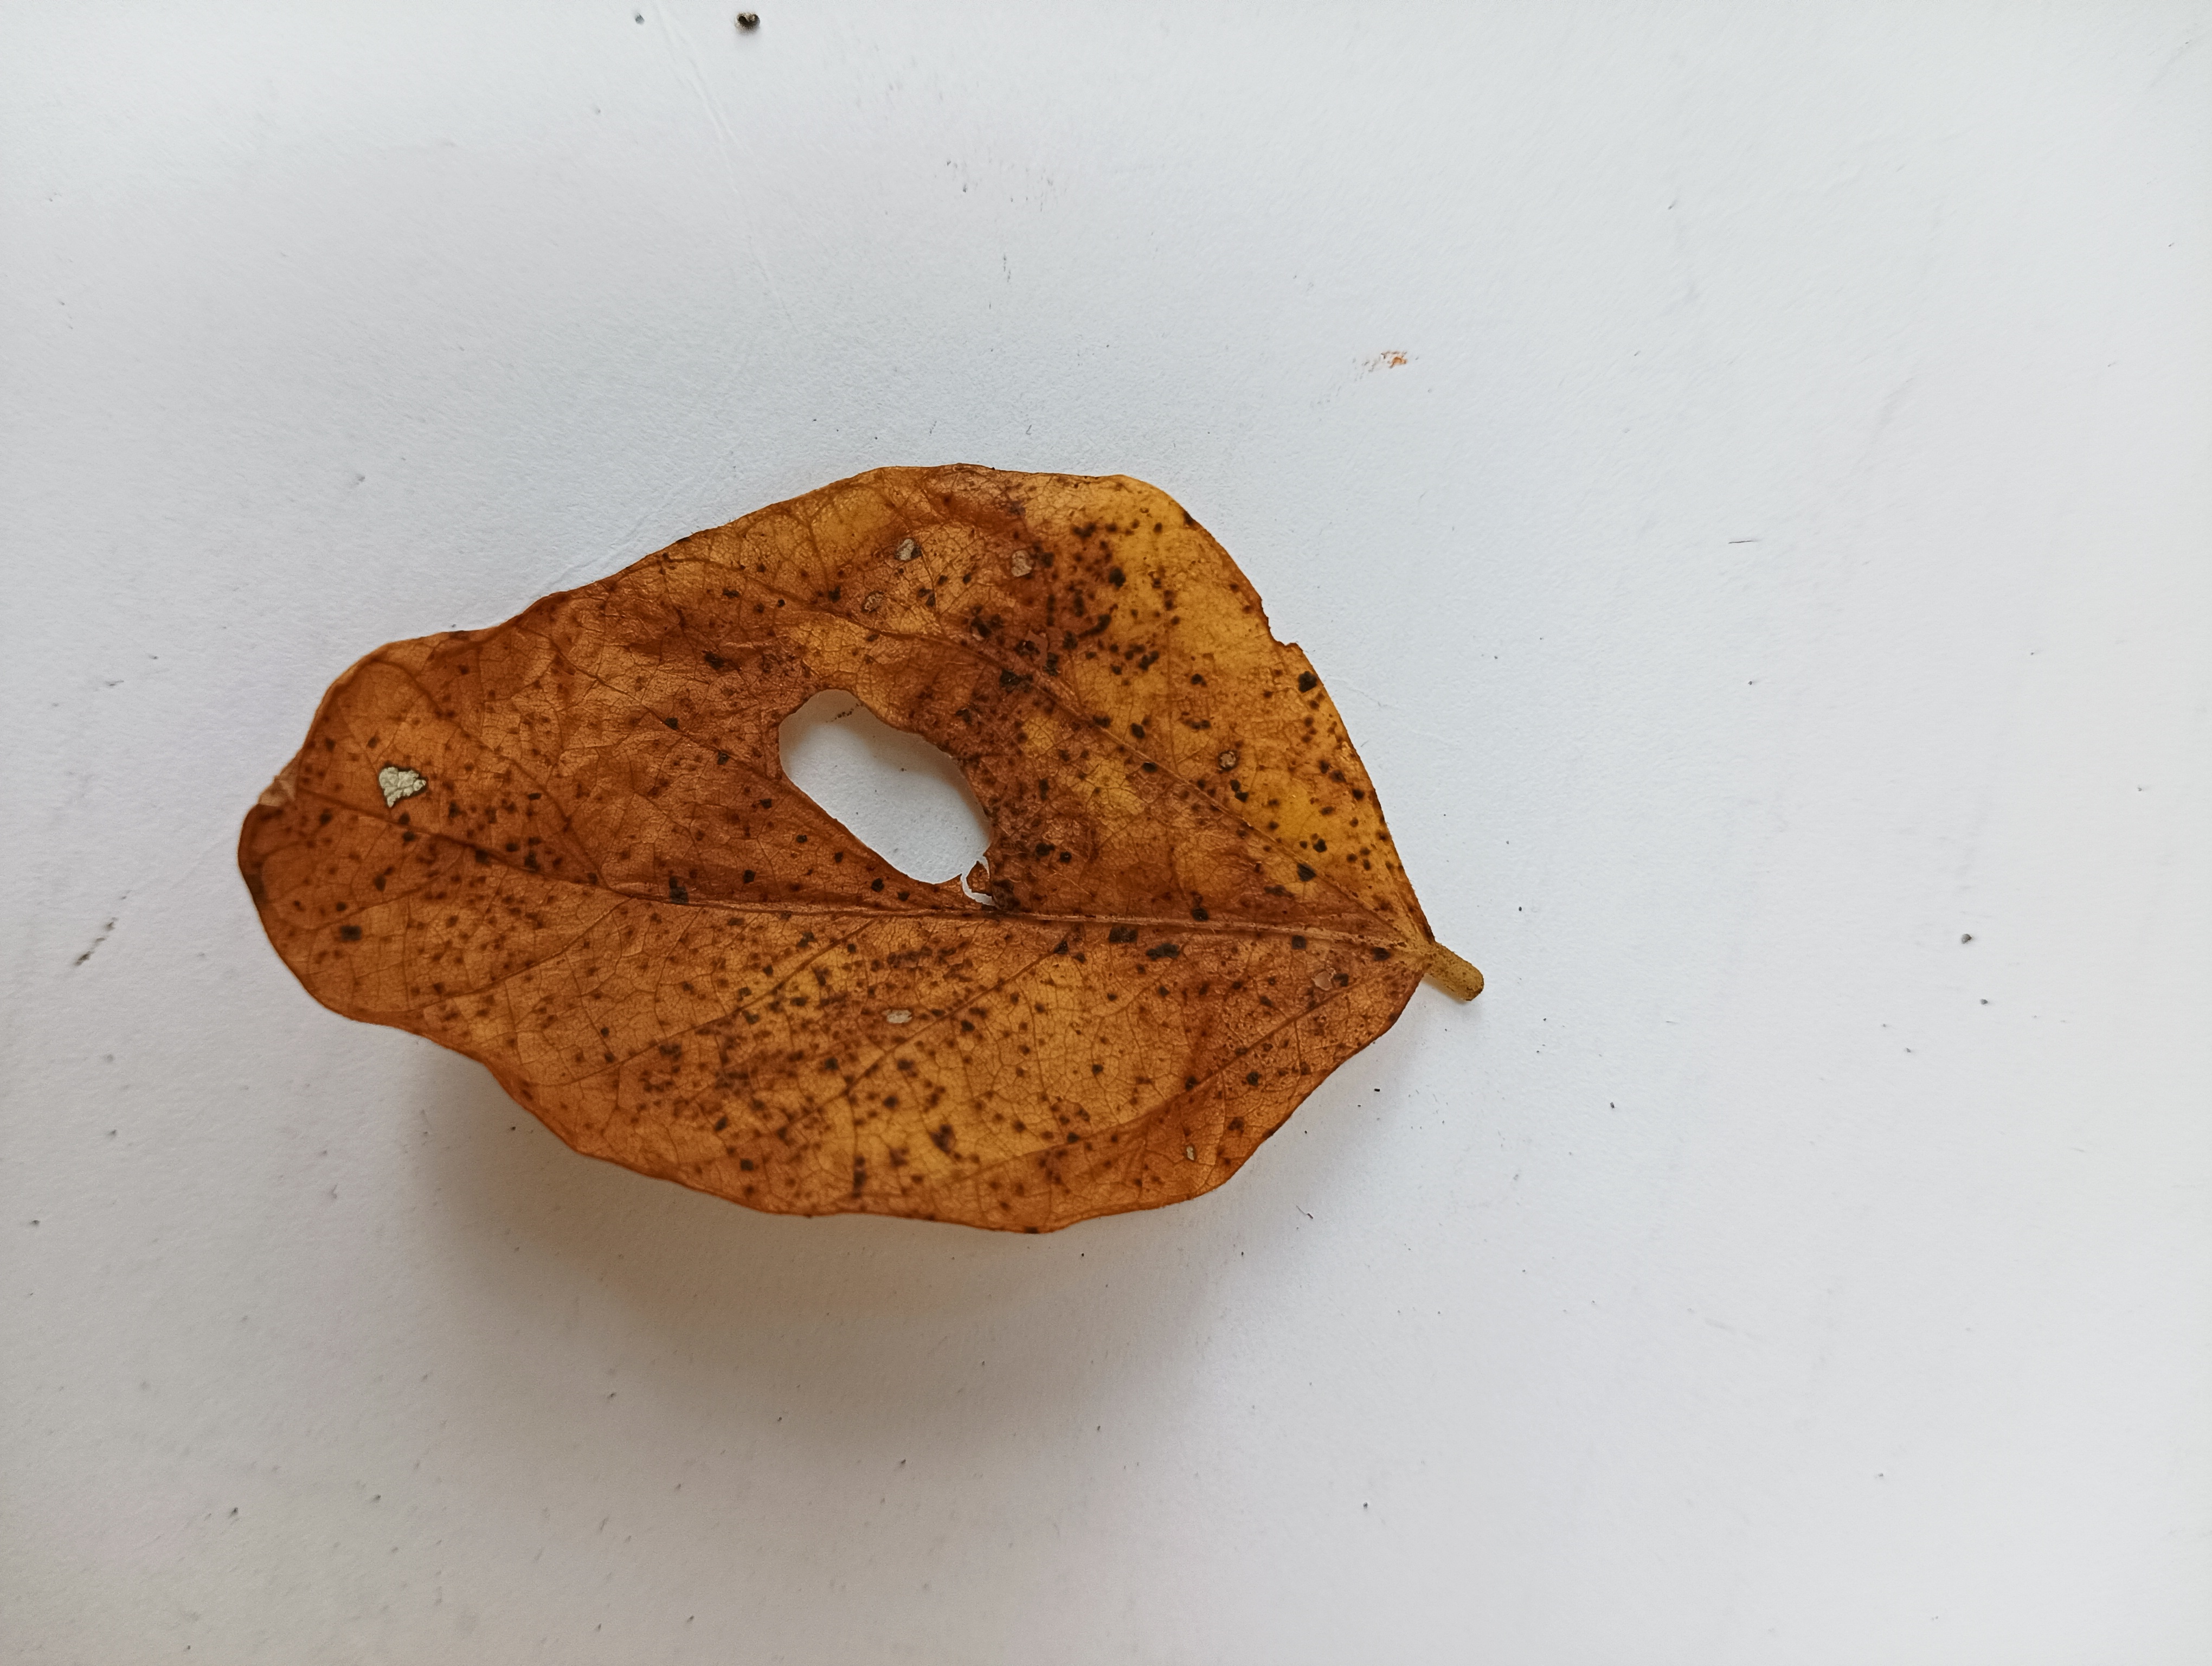
Label: Dry_leaf